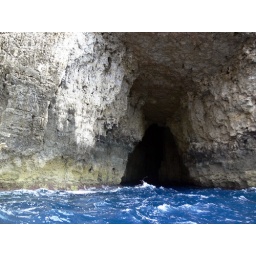
Further view from the boat of the stunning rock faces and the sapphire blue seas below